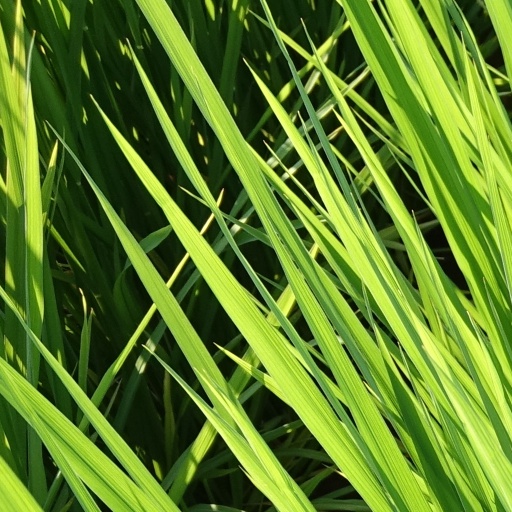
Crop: rice